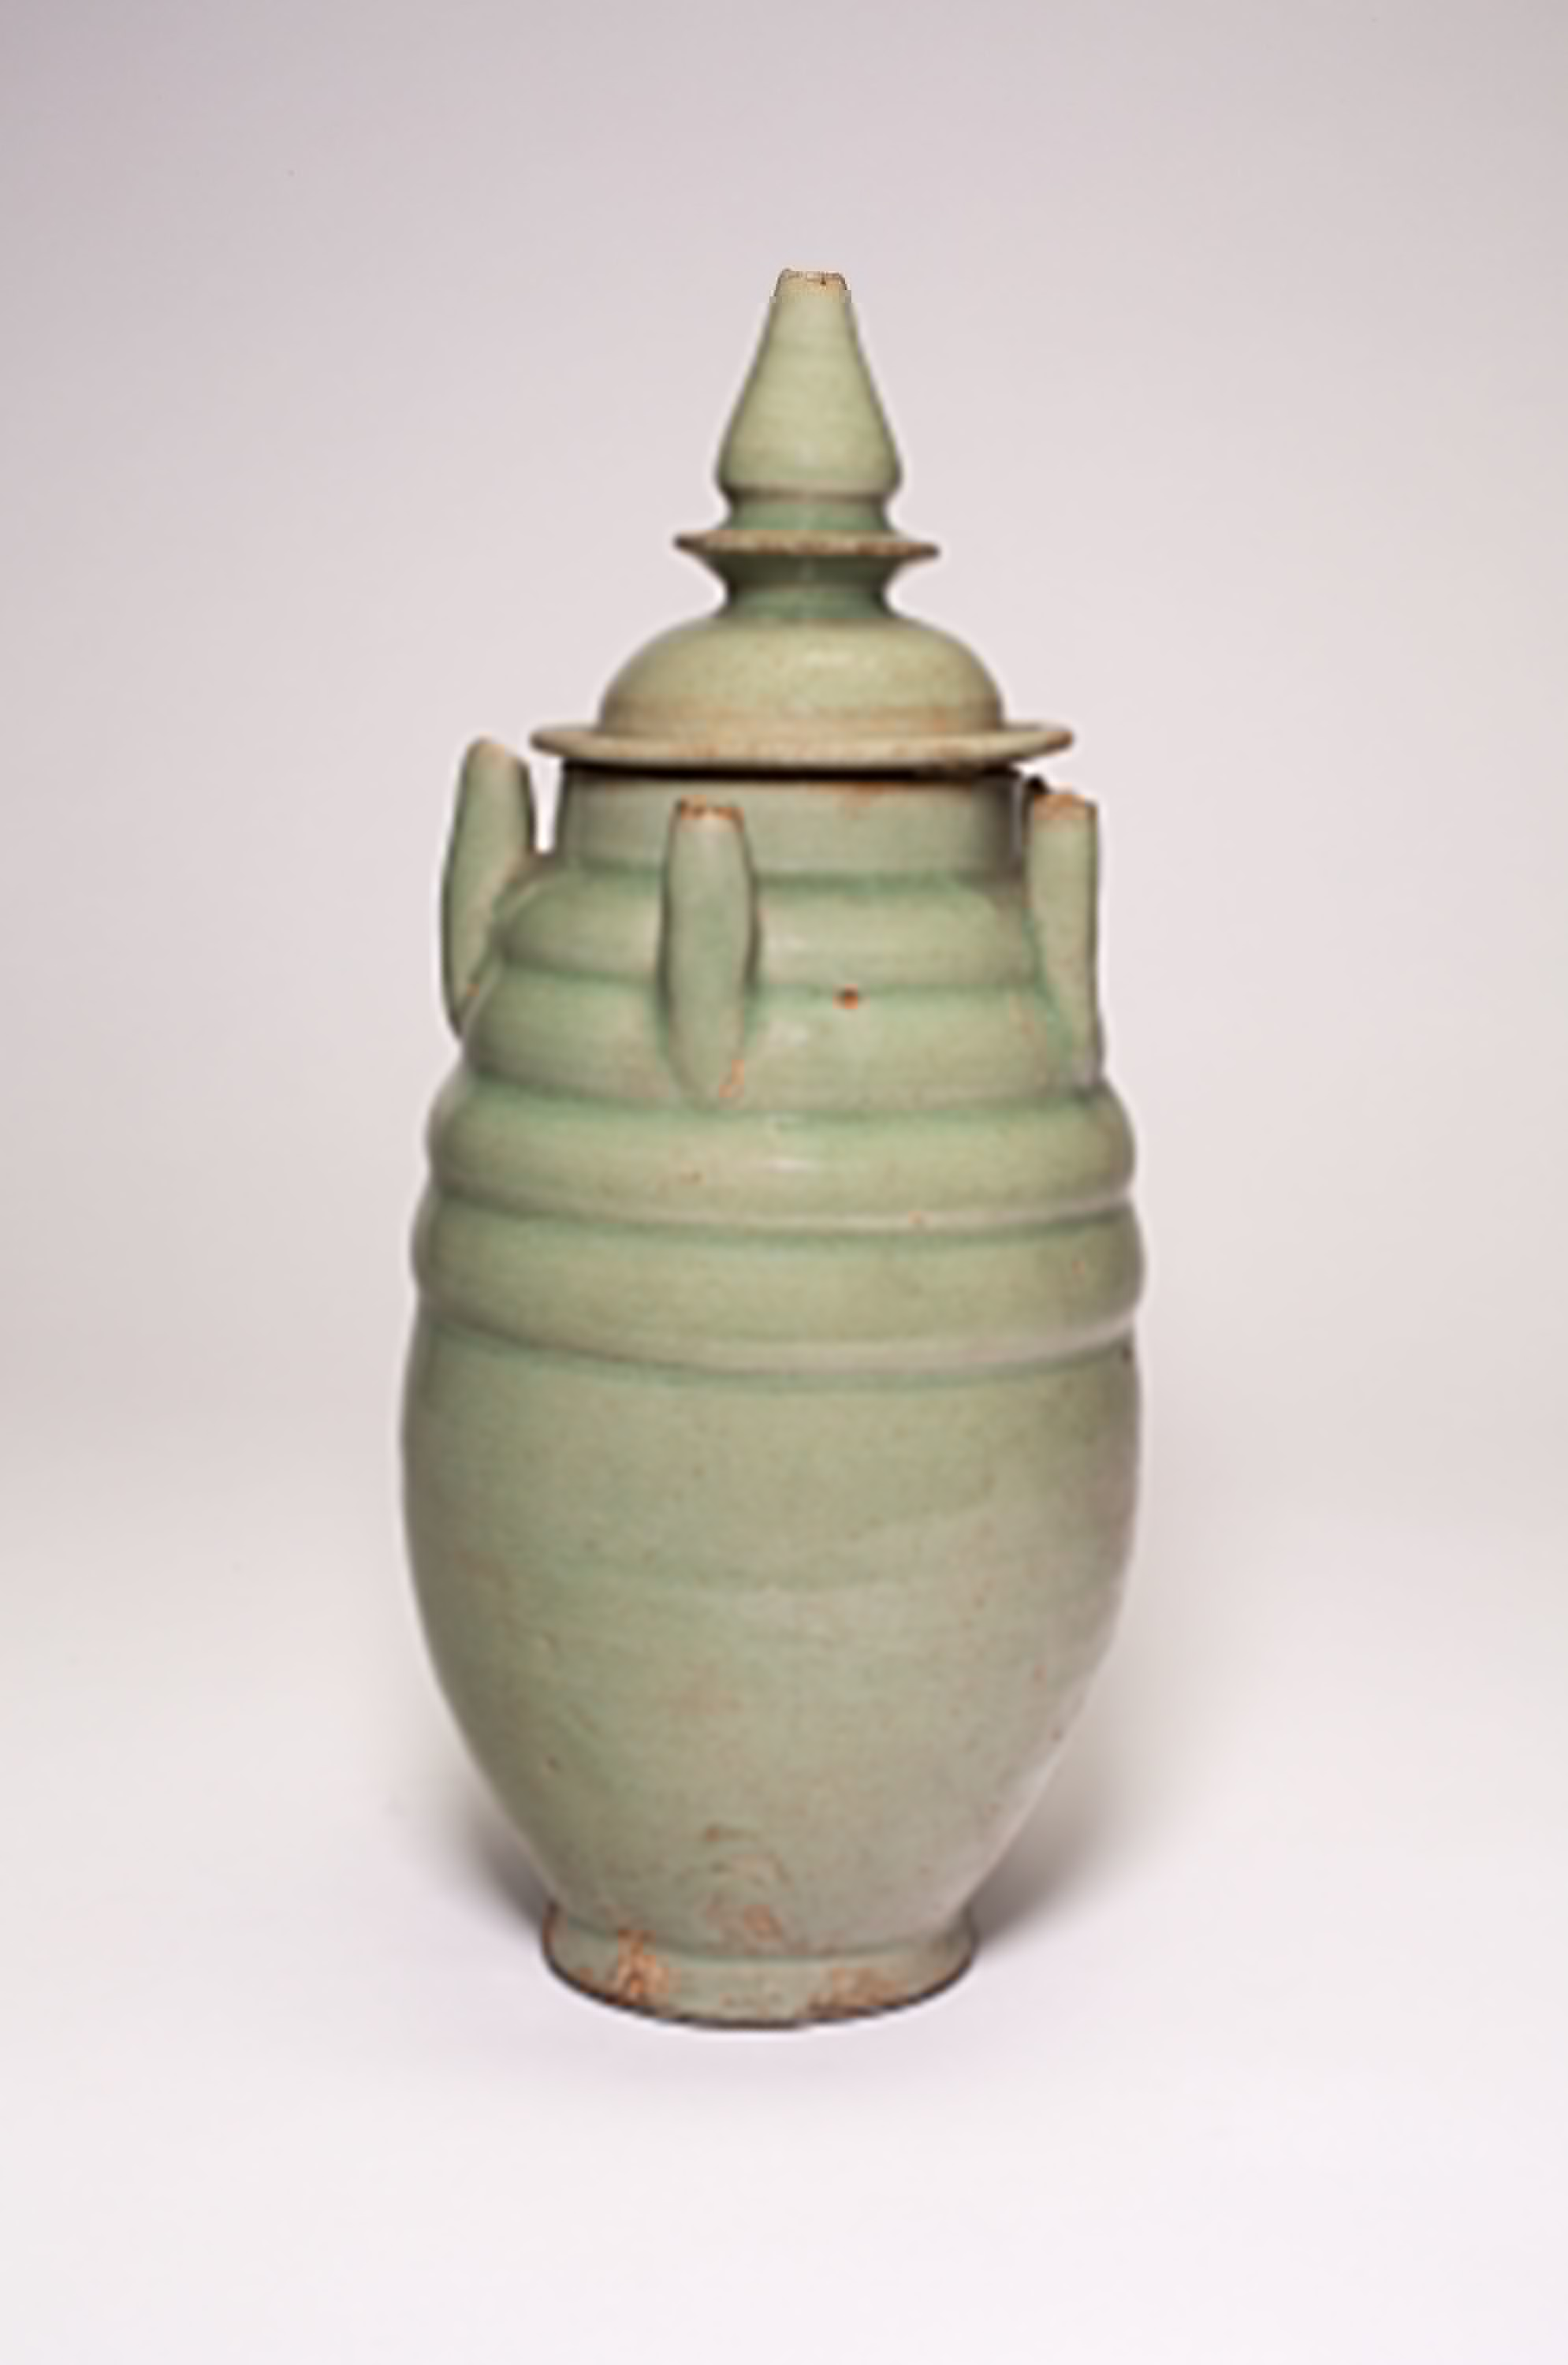
earthenware, urn, ceramic, pottery, green, vase, artifact, porcelain, serveware, tableware, finial, art